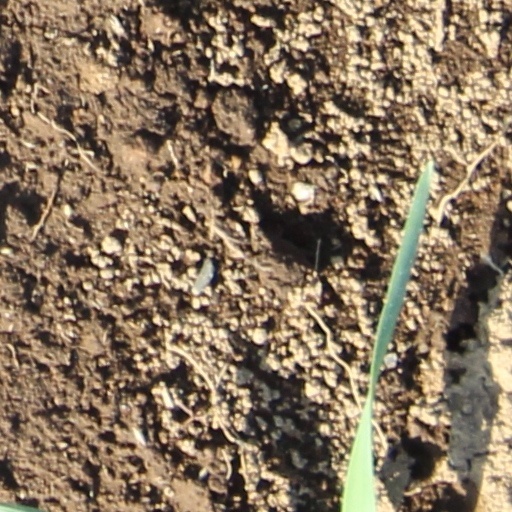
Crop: wheat